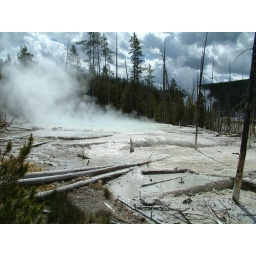
water flowing over the edge of the pool flows over the deposited rock